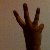
The image shows a hand gesture representing the number 6 in Indian Sign Language.